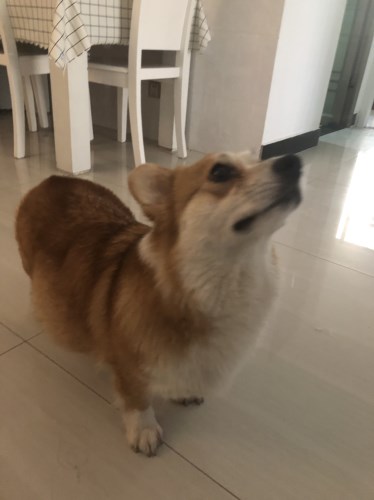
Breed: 2909-n000116-Cardigan